Peter Bosz

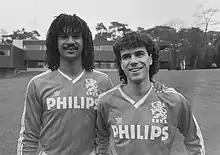
Bosz (right) and Ruud Gullit with the Dutch national team in 1988

A midfielder, Bosz started his professional career with Vitesse in 1981. After a loan season with then amateurs AGOVV in 1984, he returned to professional football with RKC Waalwijk (from 1985 to 1988), then moving to France with Toulon (1988 to 1991), and playing six successive seasons with Dutch giants Feyenoord (1991 to 1996), Japanese club JEF United Ichihara (1996–97), German club Hansa Rostock (1997–98), NAC Breda (1998–99). He retired at the end of 1999 after a second spell with JEF United Ichihara.